Luang Wichitwathakan

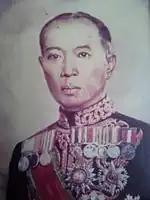

After having been granted freedom, Wichitwathakan temporarily dissociated himself from politics and became a nationally prominent playwright, author, and historian. Most of his plays, songs, fictions as well as history and religious books were composed during the three years following his release from incarceration.